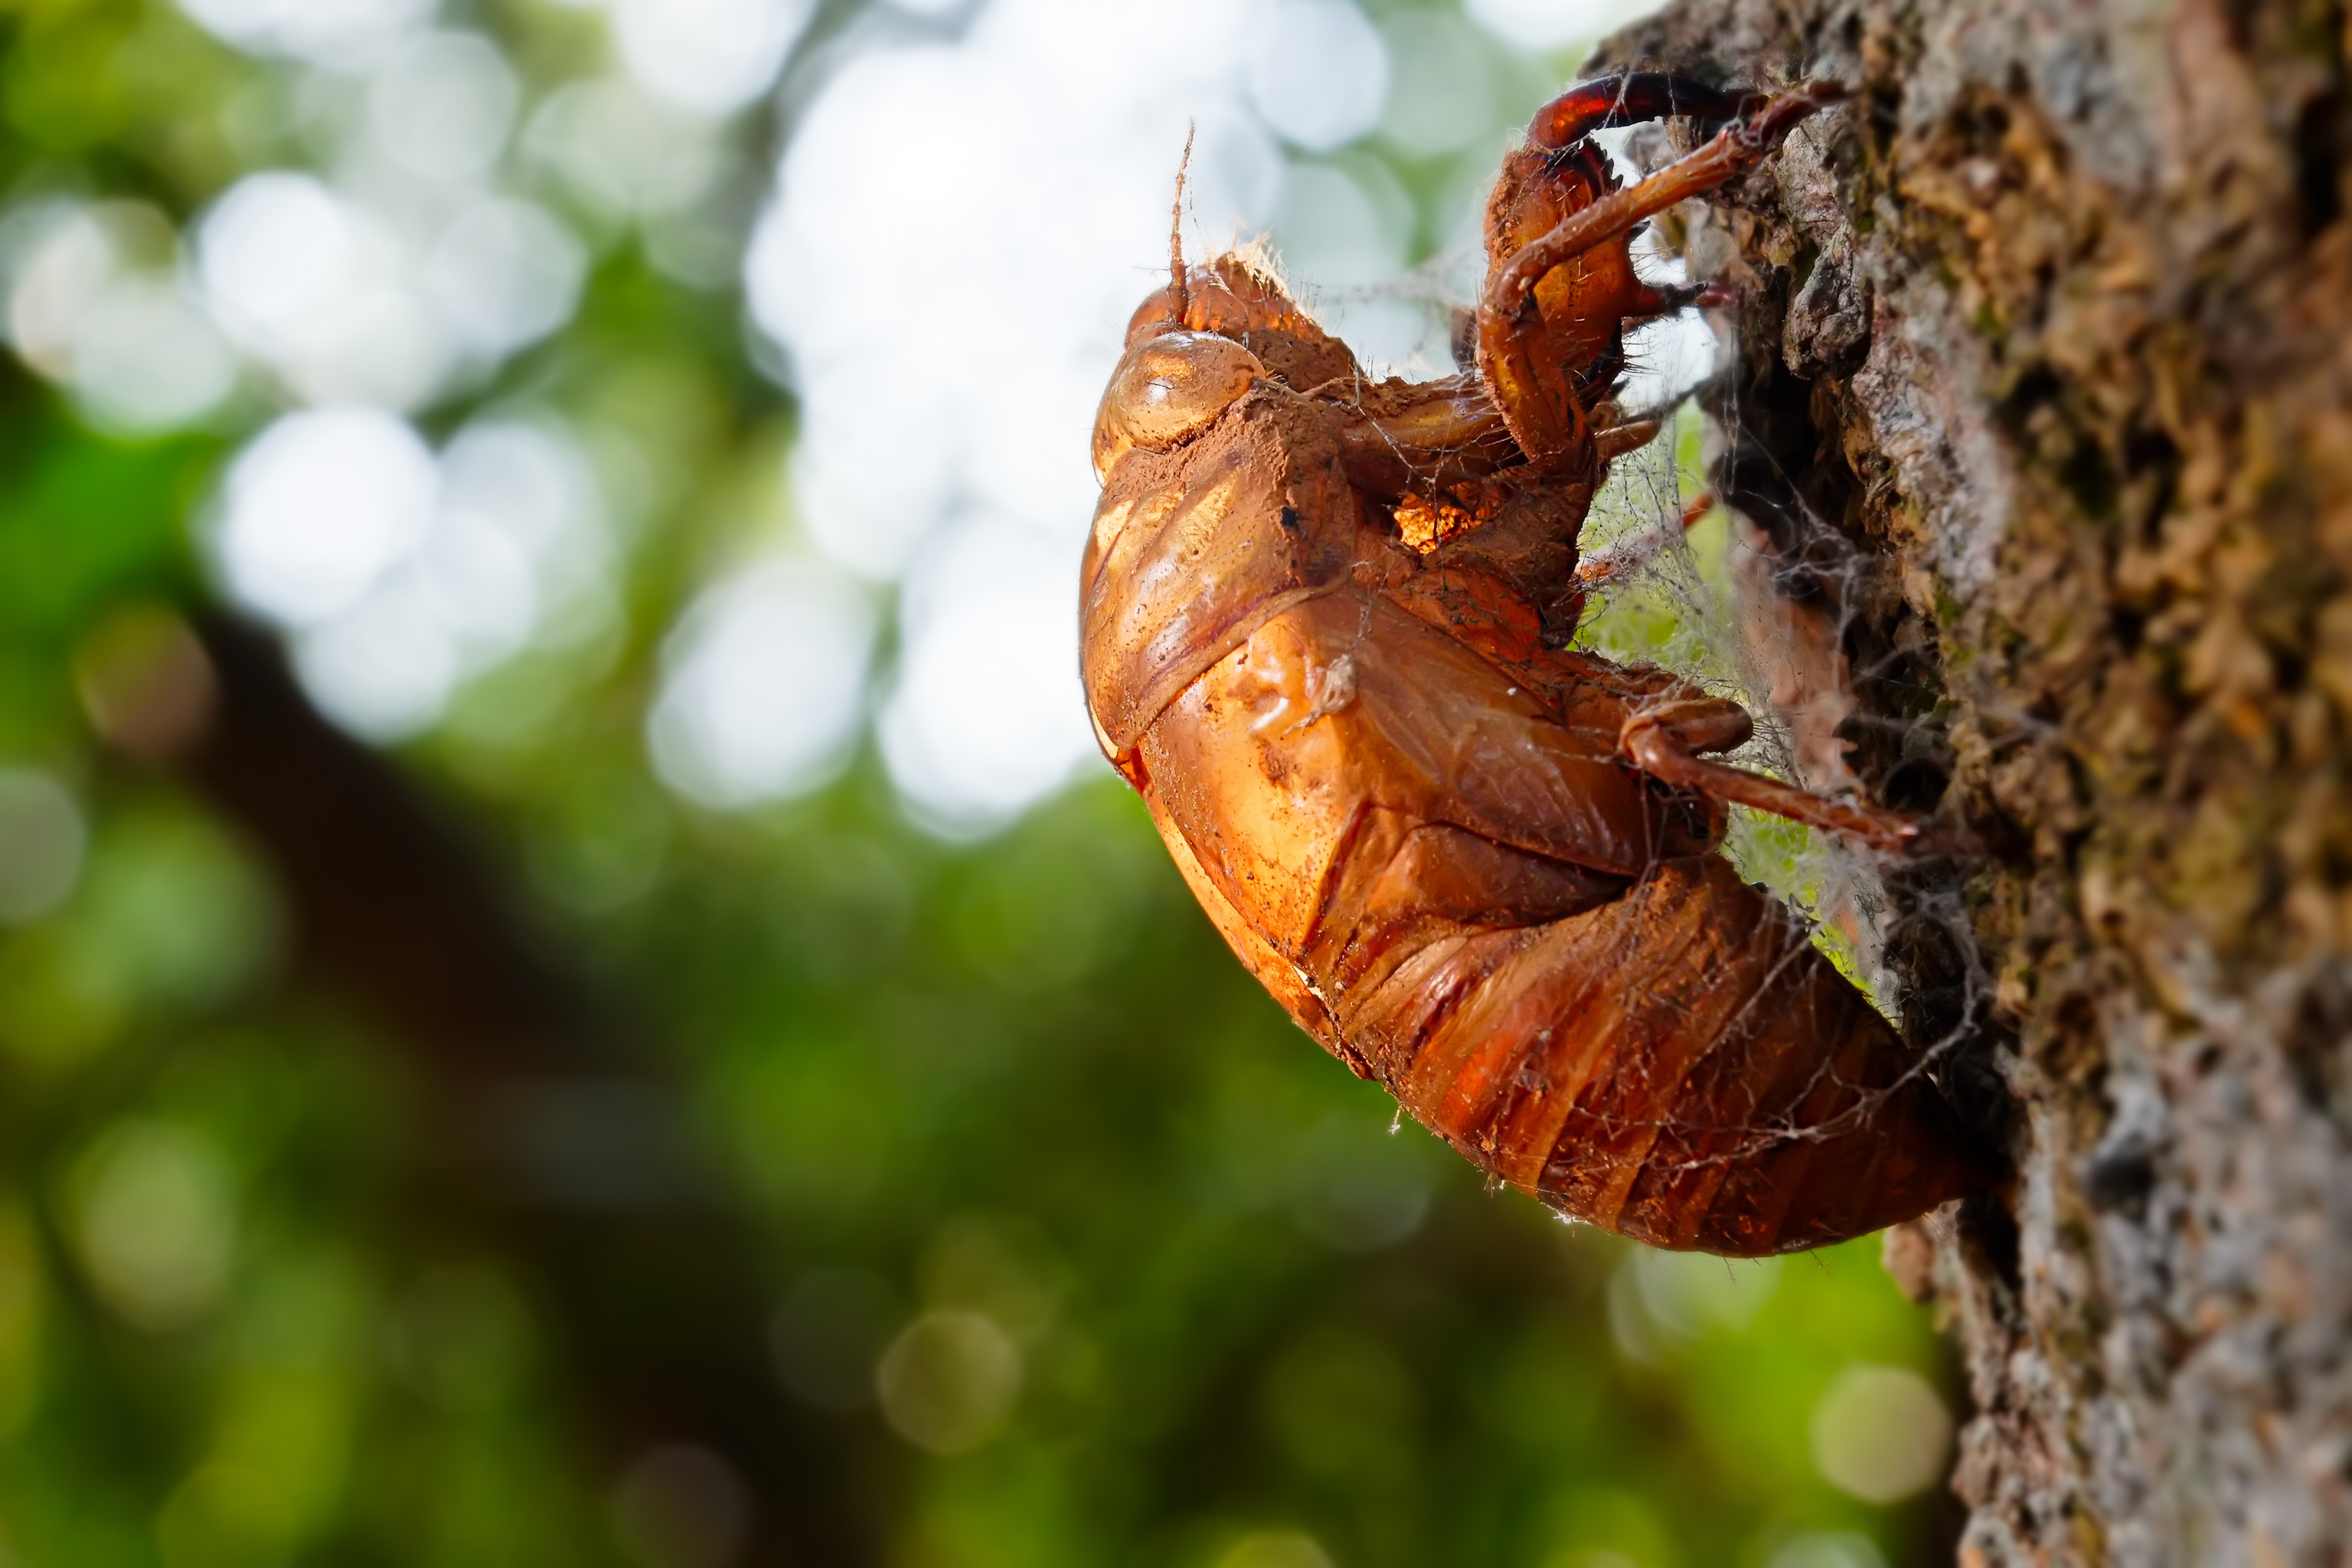
tree, nature, branch, photography, leaf, flower, animal, summer, wildlife, green, insect, autumn, botany, butterfly, flora, season, fauna, invertebrate, close up, biological, macro photography, cicada, moths and butterflies, true bugs, chantui, the cicada shell